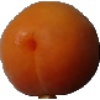
Label: Apricot 1